General store

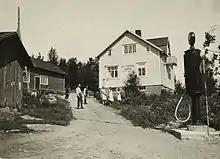
General store in Angelniemi, 1930.

In the Dominican Republic, a colmado is the country's equivalent of a general store. Colmado literal translation is 'full to the brim' implying its great density of goods in a small space. The colmado is much more than just a general store, for it offers a social gathering point for the residents of the town or neighborhood. The colmado is an important institution in the Dominican Republic serving as an economic, social and political center for every small community. It is common for colmados to have loud Dominican music such as merengue, bachata, or salsa playing. A common pastime for Dominican men is to play dominoes and drink a beer at their local colmado on Sundays. Another particularity of the colmado is that they provide delivery service of their products directly to the customer's dwelling. Products range from beer, snacks, toilet paper to flashlights and canned food.